List of past Lucchese crime family mobsters

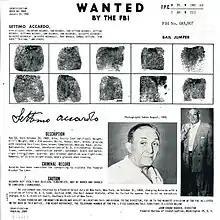
FBI Wanted Poster of Settimo Accardi issued on January 23, 1956

Joseph "Joe" Abate (July 8, 1902 – November 28, 1994) was a capo in the family's New Jersey faction. In the 1920s, Abate served as an enforcer for Al Capone in Chicago before settling in New Jersey. In June 1976, Abate attended Anthony Accetturo's induction ceremony into the Lucchese family. In 1979, Abate went into semiretirement and Accetturo succeed him as boss of the New Jersey faction. He moved to Margate, New Jersey, and served as a liaison between families in New Jersey until 1989 when he retired from Mafia affairs. In 1992, his daughter Catherine Abate was appointed New York City's new Correction Commissioner. She was confronted about her father's past and denied that he was ever involved in organized crime. In 1994, Joseph Abate died of natural causes. In 1998, his daughter Catherine admitted that she could no longer dismiss allegations that her father belonged to the Lucchese crime family.